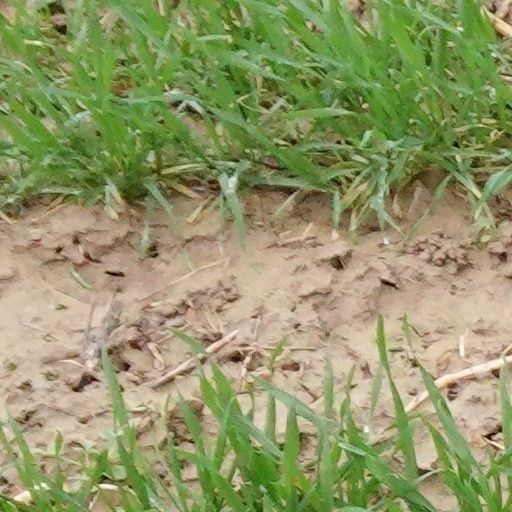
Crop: wheat